Answer in natural language. Consider the 3D positions of the objects in the scene and not just the 2D positions in the image. Is the centerpoint of  black colour tv stand at a higher height than Window? Choose between the following options: yes or no
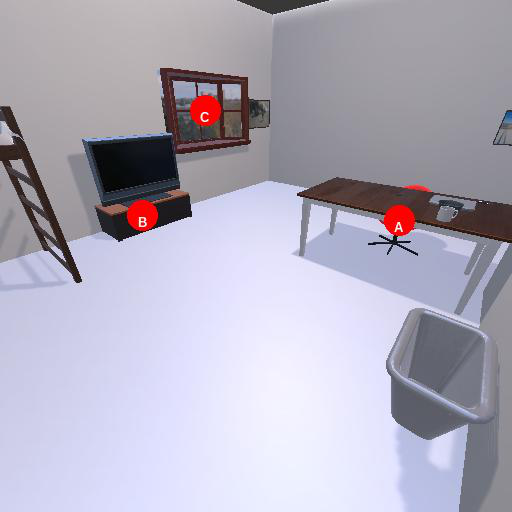
<answer>no</answer>